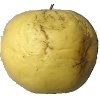
Label: Apple Golden 1